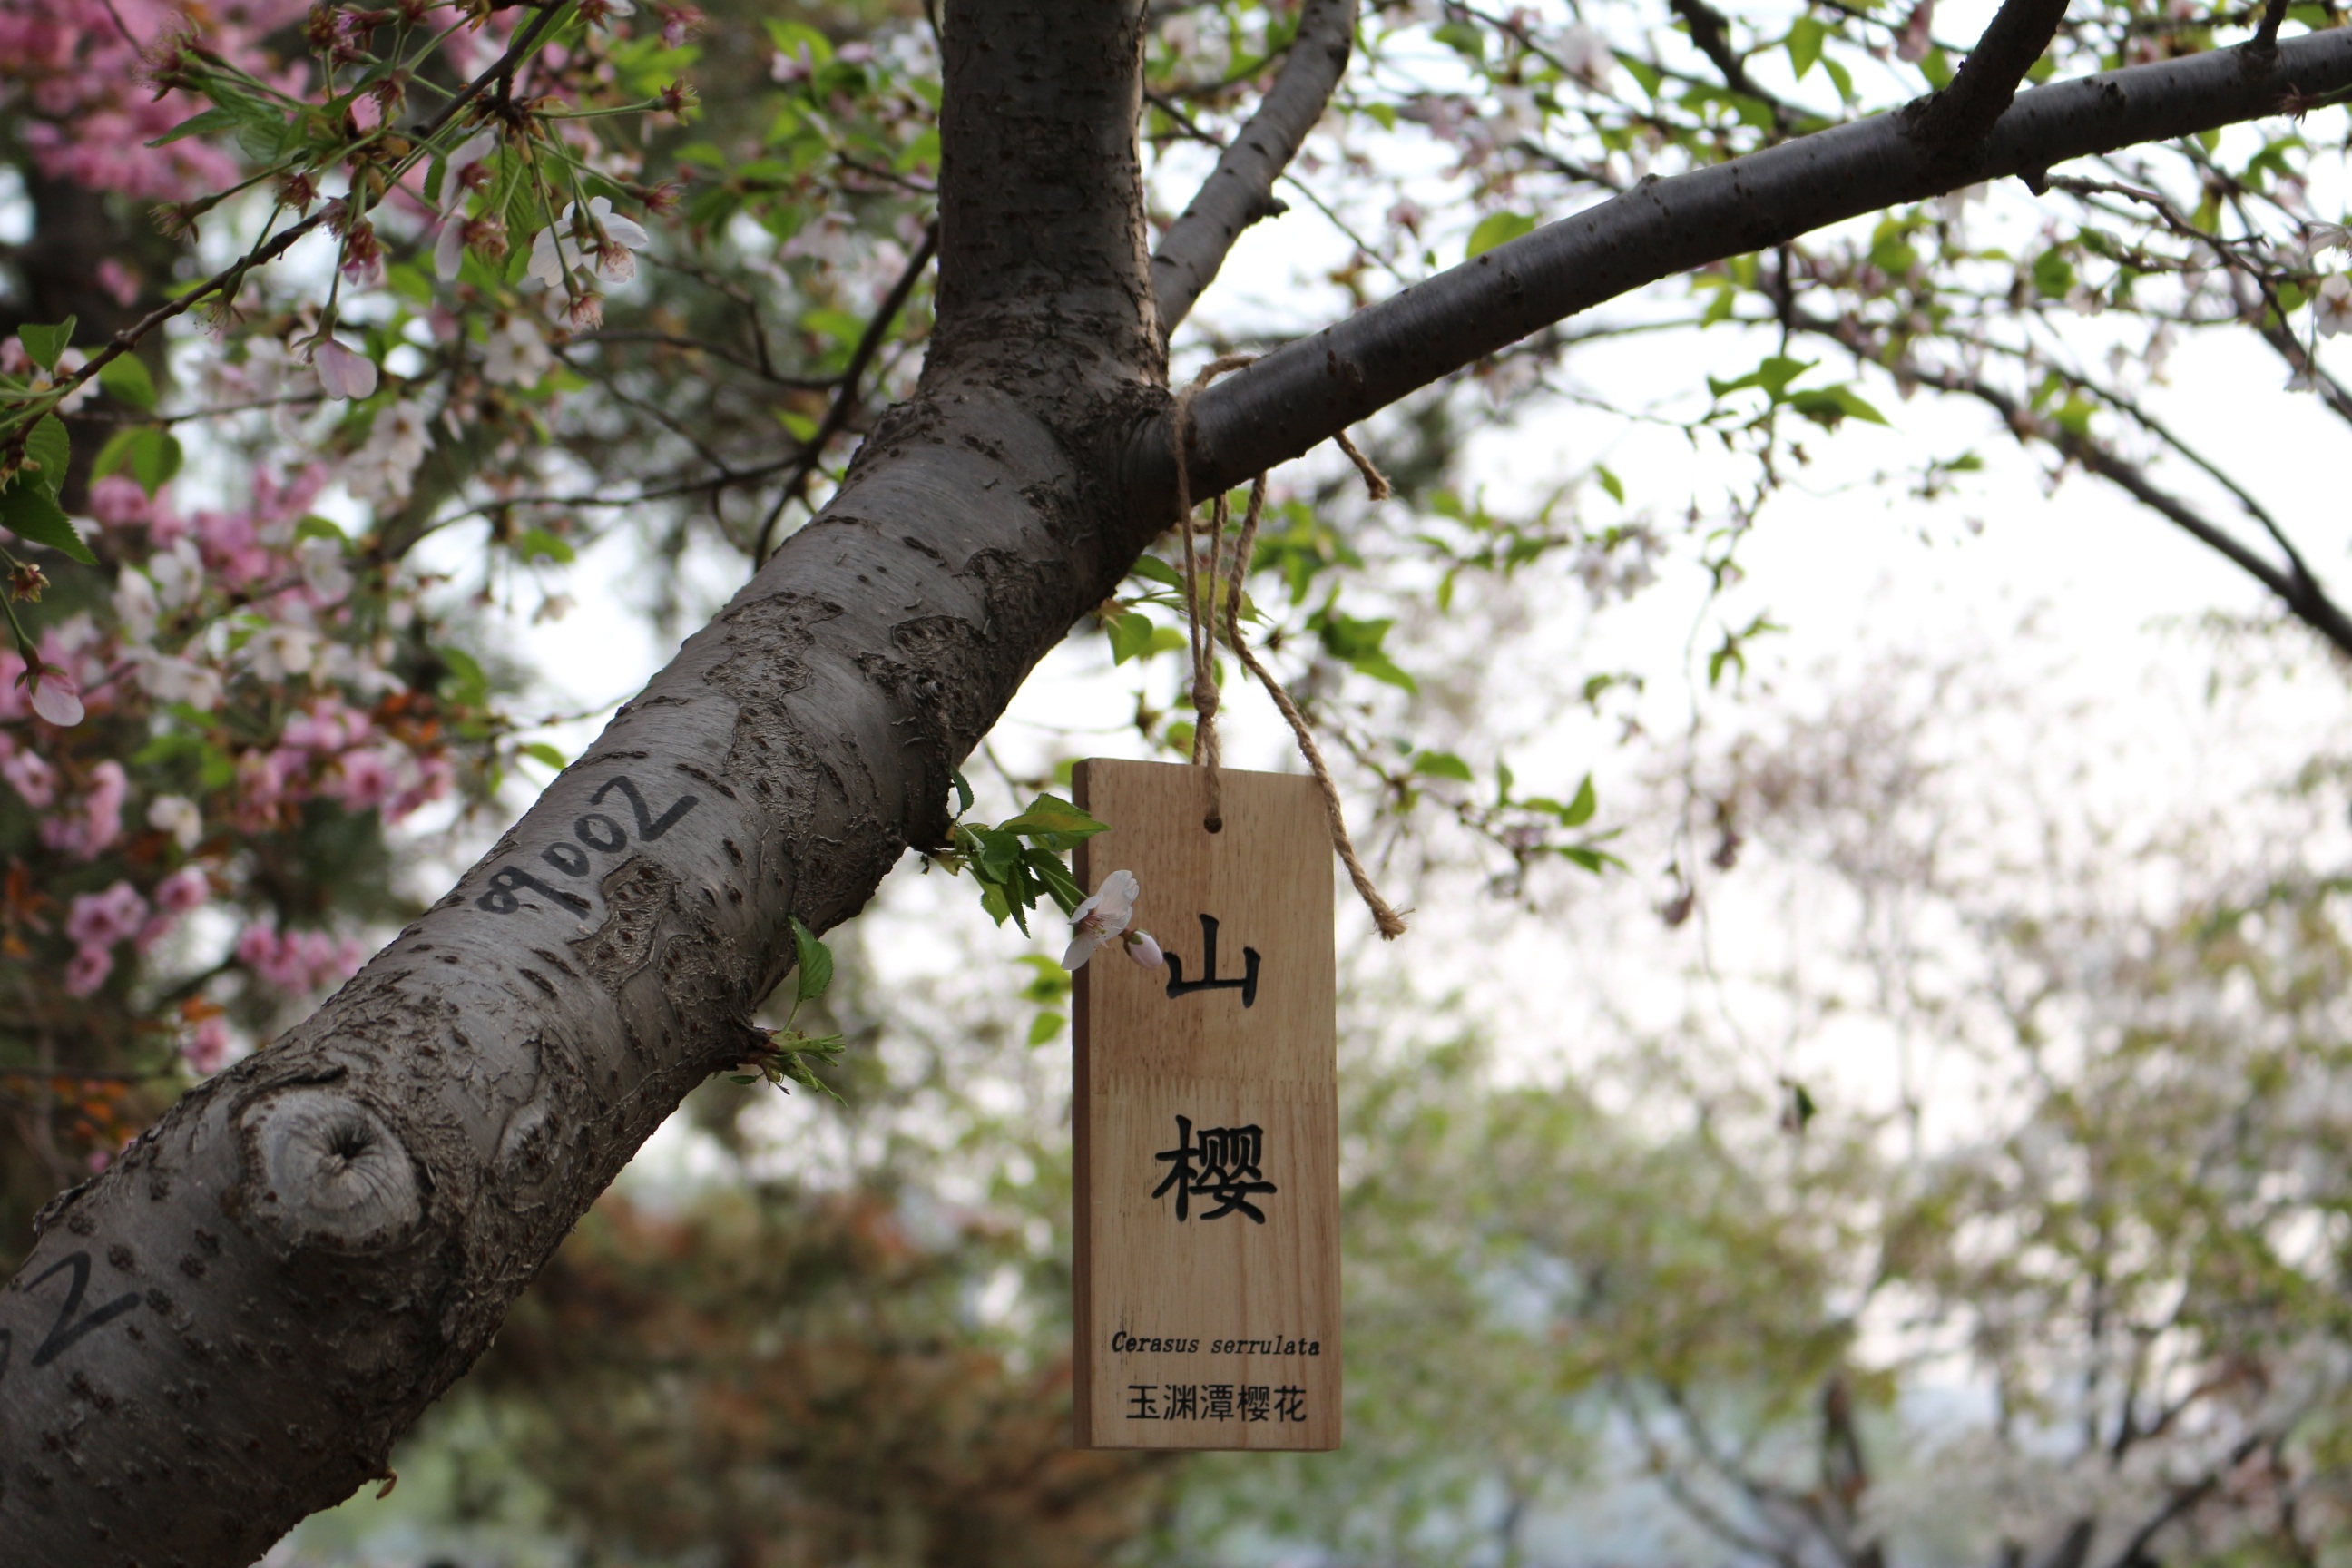
tree, branch, blossom, plant, leaf, flower, spring, botany, flora, season, cherry blossom, outing, woody plant, yuyuantan